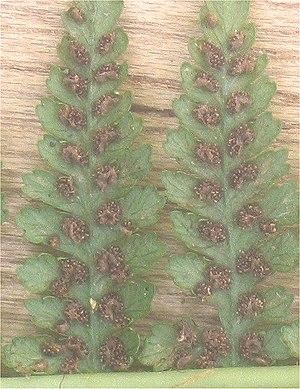
Athyrium filix-femina, la fougère femelle ou athyrium fougère-femelle, est une fougère de la famille des Dryopteridaceae, certains auteurs la classent parmi la famille des Woodsiaceae. Bien que ses spores engendrent une formation bisexuée, elle a gardé la dénomination de fougère femelle en comparaison de la fougère mâle plus robuste.